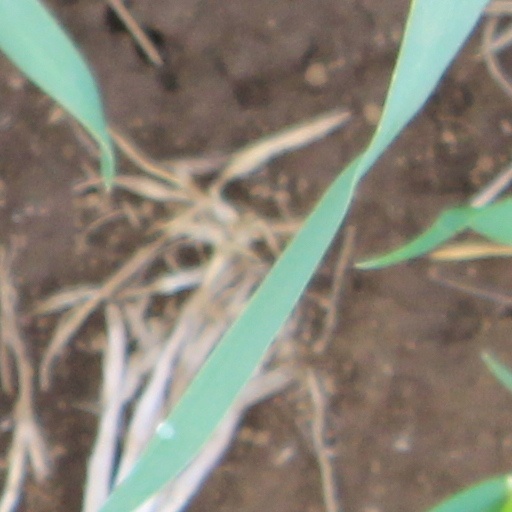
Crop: wheat